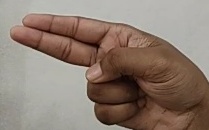
ASL sign: H